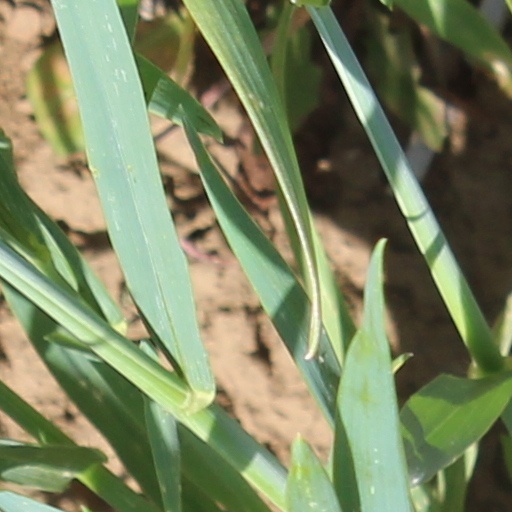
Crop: wheat